Chinna Vathiyar

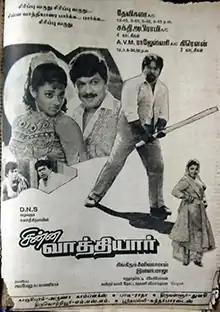
Theatrical release poster

Chinna Vathiyar is a 1995 Indian Tamil-language science fiction comedy film, directed by Singeetam Srinivasa Rao. The film stars Prabhu in a dual role, Khushbu, Ranjitha, Goundamani, Senthil and Nizhalgal Ravi. Music was by Ilaiyaraaja and lyrics were by Vaali. The comedy subplot was inspired by Crazy Mohan's play "Madhu +2". The film was successful at the box office.